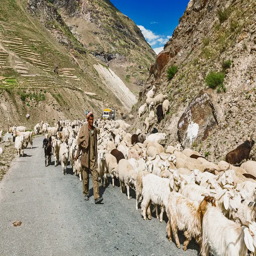
animal , and sheep in the region